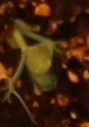
Label: Field Pea